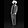
Label: Coat